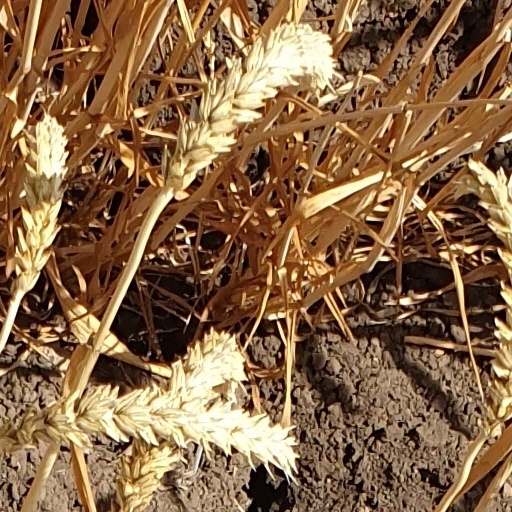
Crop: wheat